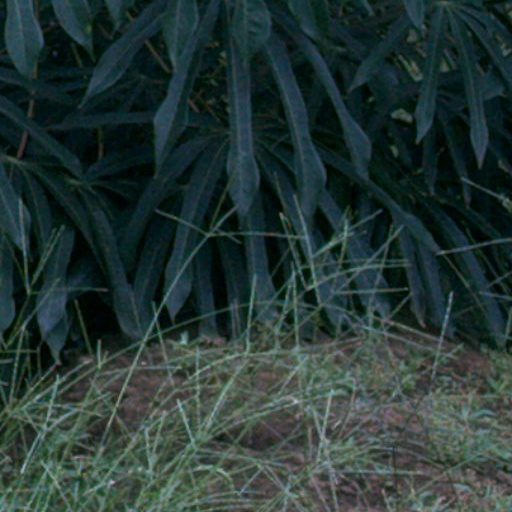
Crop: cassava